Göcek, Fethiye

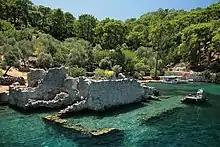
Cleopatra Hamam

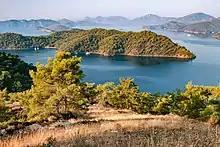
Tülütepe in Göcek

Today, Göcek hosts six significant marinas that serve yacht tourism in the region: Club Marina, Skopea Marina, Municipality Marinas, Marinturk Göcek Village Port, Marinturk Göcek Exclusive, and D-Marin Gocek. The town is known for its islands and coves located in a large and secluded bay which incentivizes yacht tourism. In 1988, Göcek was declared a Registered Area of Special Protection. Therefore, multi-story buildings are not allowed. The tourist accommodation facilities are two-storied hotels, motels, apartment hotels, and pensions situated in the town center and its periphery.